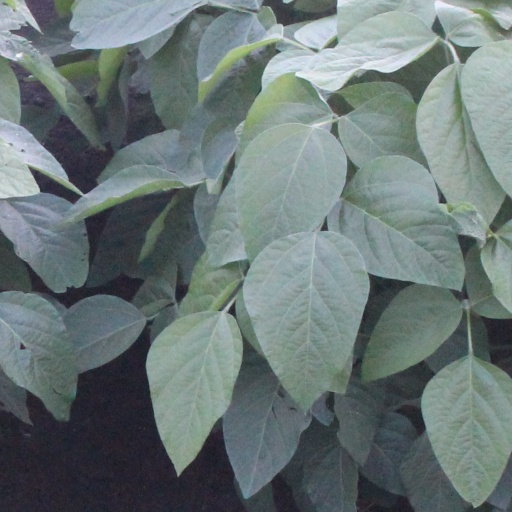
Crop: soybean